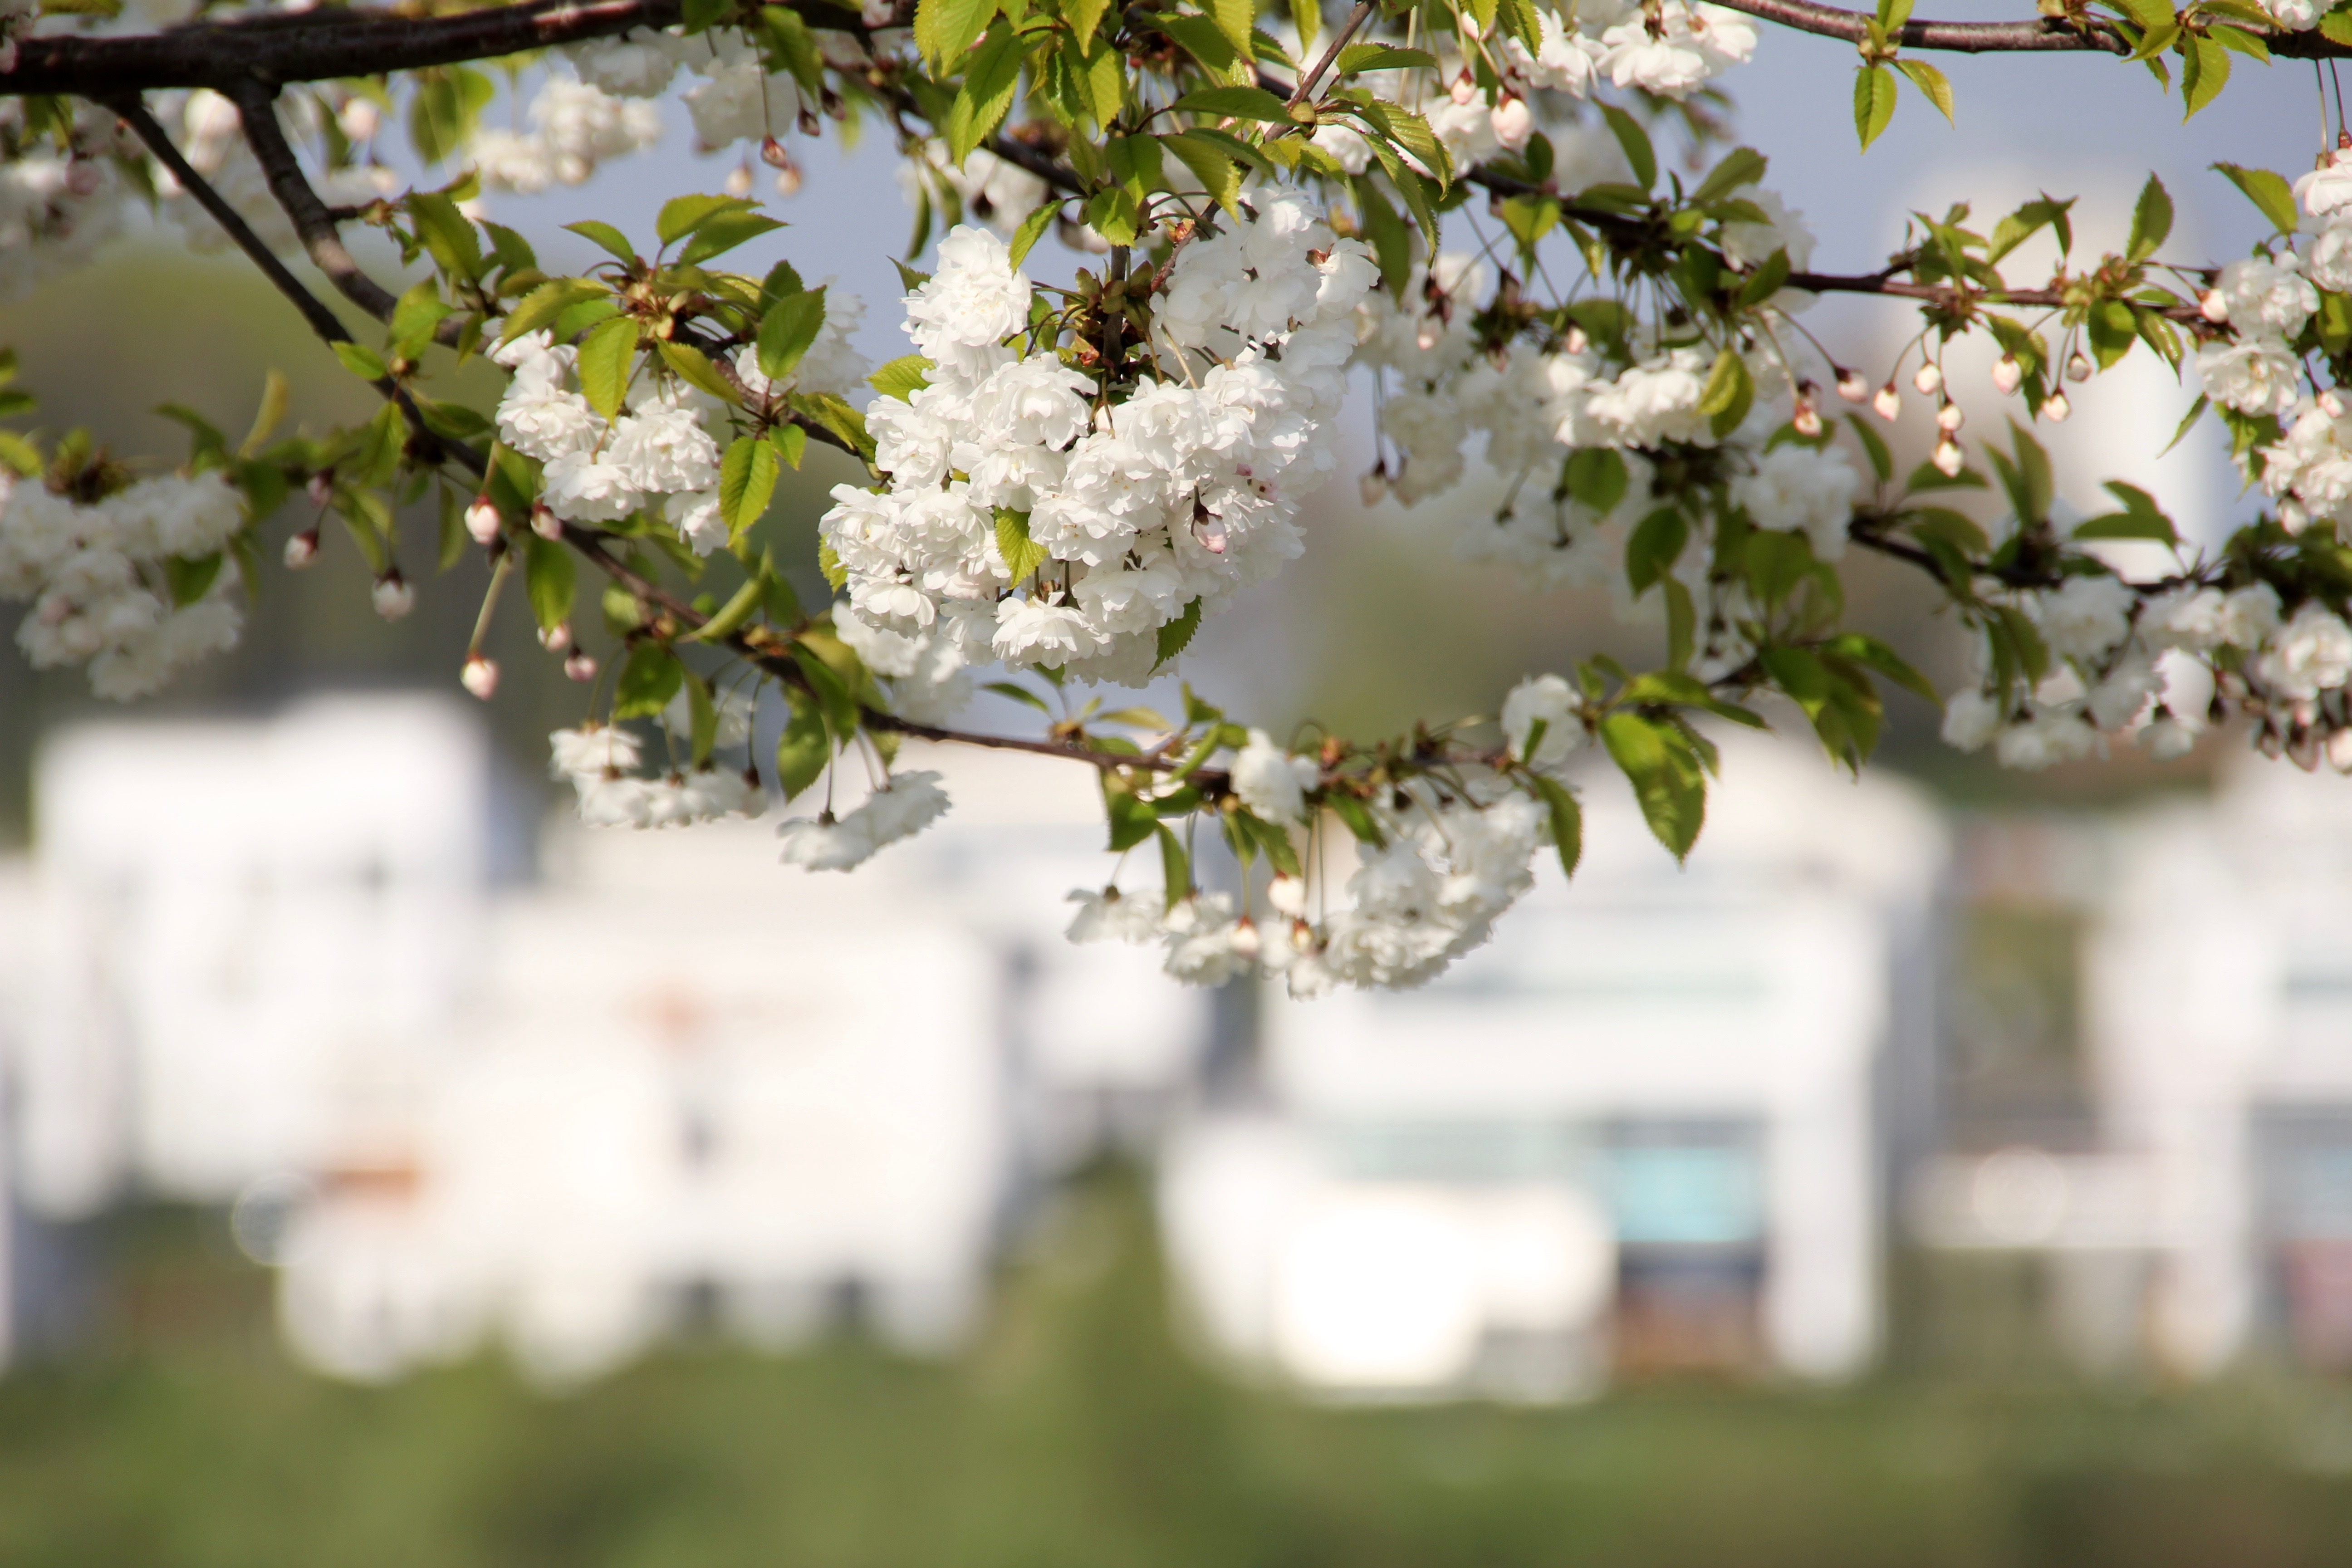
tree, nature, branch, blossom, plant, flower, bloom, spring, park, leaves, avenue